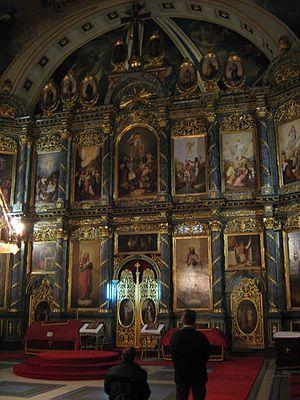
La cathédrale Saint-Michel de Belgrade est une cathédrale orthodoxe située à Belgrade, la capitale la Serbie et dans la municipalité de Stari grad. Elle est inscrite sur la liste des monuments culturels d'importance exceptionnelle de la République de Serbie et sur la liste des biens culturels de la Ville de Belgrade
Dimitrije Avramović était un peintre et un écrivain serbe. En tant que peintre, il est considéré comme l'un des grands représentants du romantisme en Serbie et est connu pour ses peintures et ses fresques religieuses. Il a été membre correspondant de la Société des gens de Lettres, qui est aujourd'hui devenue l'Académie serbe des sciences et des arts.